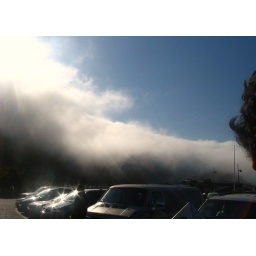
This was taken by someone standing behind me at one of the observation areas by the golden gate bridge